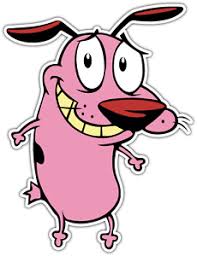
Portrait style: Cartoon Portrait